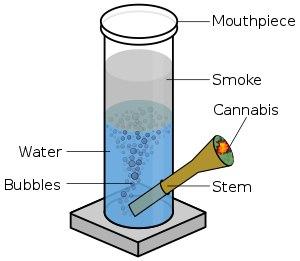
Un bang ou bong est une pipe à eau utilisée le plus souvent pour fumer du cannabis. Les bangs sont utilisés dans le but de générer et refroidir une grande quantité de fumée, que l'utilisateur va généralement inhaler en une seule bouffée. Le mot bong est un mot dérivé du mot thaï bΔung qui fait référence à une partie coupée de bambou.